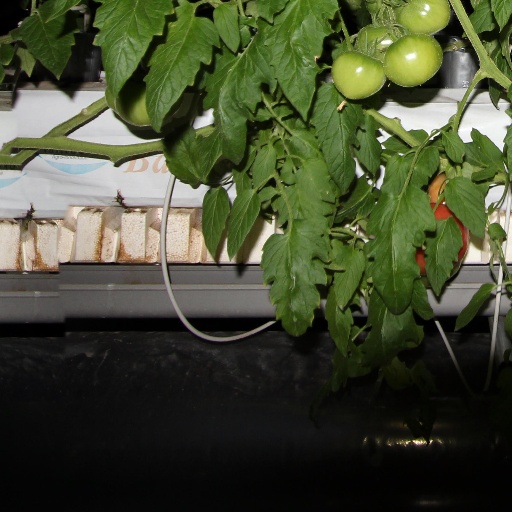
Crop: tomato